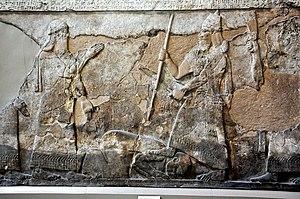
Nimroud est un site archéologique tirant son nom du personnage biblique Nimrod, sur lequel se trouvent les ruines de la cité assyrienne appelée Kalkhu. Ce tell est situé à l'est du Tigre, quelques kilomètres au nord de sa confluence avec le Zab supérieur. Kalkhu était située à 35 km de Ninive.